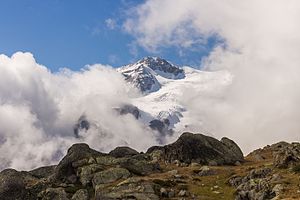
Nationalpark Stelvio / Geografi / Adgangssteder
Monte Cevedale.
Nationalpark Stelvio er en nationalpark i det nordøstlige Italien, oprettet i 1935.